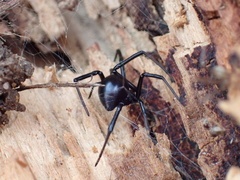
Species: Lactrodectus_hesperus